The Colbys

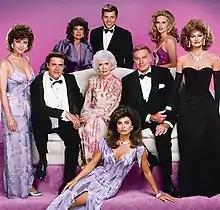
Promotional cast photo from "The Colbys"

In early 1985, news outlets began reporting that ABC was developing a spin-off of "Dynasty", then the #1 rated show in the US. "Dynasty" actors Rock Hudson, Ali MacGraw, Jack Coleman, Heather Locklear, and John James were mentioned as potential stars of the new series, tentatively titled "The Colbys", and ABC was purportedly wooing Pamela Sue Martin to reprise her role as Fallon Carrington. It was also reported that "Dynasty" stars John Forsythe, Linda Evans, Joan Collins, and guest star Elizabeth Taylor would appear in the first two episodes of the spin-off, which would initially air after "Dynasty" on Wednesdays but would move to a time slot opposite "Dallas" on Fridays.